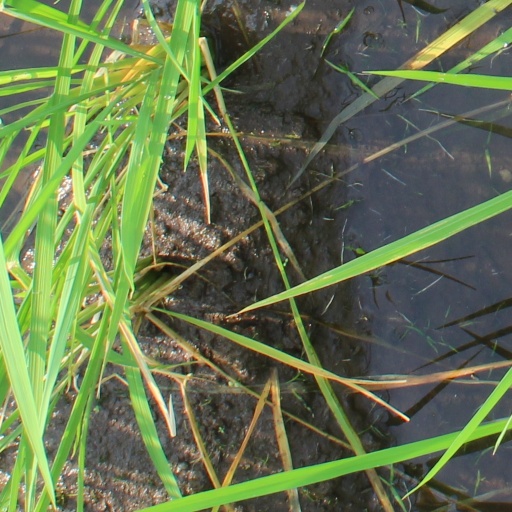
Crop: rice